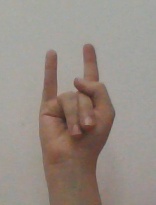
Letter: la